Sleep in fish

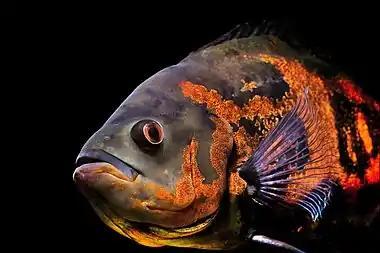
Sleep can be defined in birds and mammals by eye closure and typical electrical patterns in the neocortex, but fish lack eyelids and a neocortex. Yet this oscar is behaviorally quiescent at night, lying unresponsive on the bottom with its eyes turned downward, and might be said to sleep.

Whether fish sleep or not is an open question, to the point of having inspired the title of several popular science books. In birds and mammals, sleep is defined by eye closure and the presence of typical patterns of electrical activity in the brain, including the neocortex, but fish lack eyelids and a neocortex. Some species that always live in shoals or that swim continuously (because of a need for ram ventilation of the gills, for example) are suspected never to sleep. There is also doubt about certain blind species that live in caves.